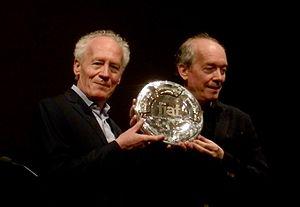
Jean-Pierre Dardenne, né le 21 avril 1951 à Engis, et Luc Dardenne, né le 10 mars 1954 aux Awirs, sont deux frères belges qui réalisent leurs films en commun. Ils sont également scénaristes et producteurs.